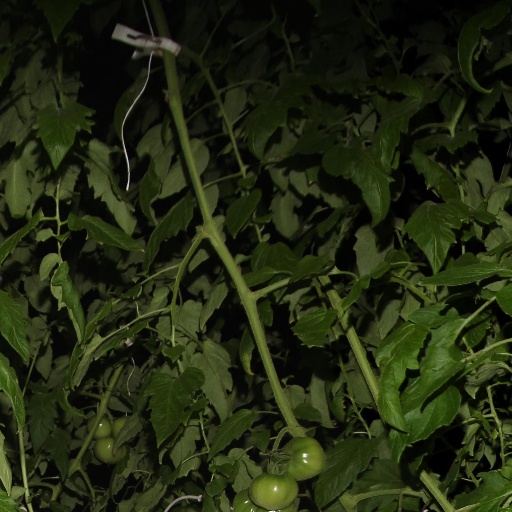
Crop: tomato